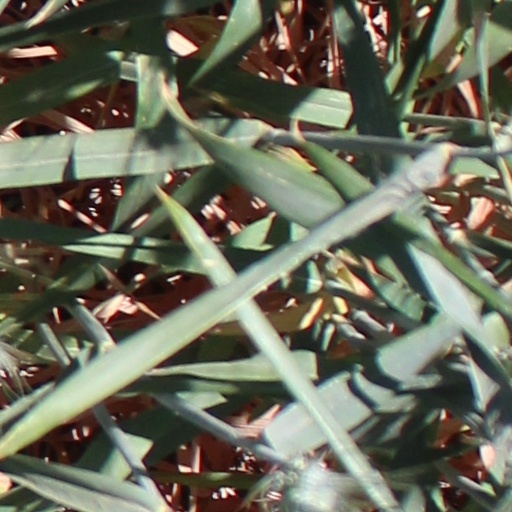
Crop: wheat